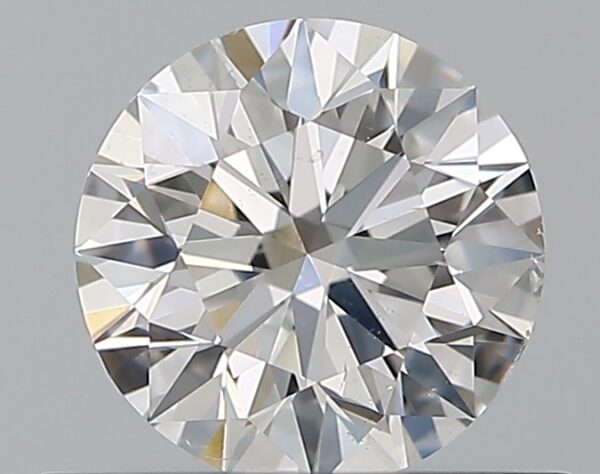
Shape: round
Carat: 0.51
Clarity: SI1
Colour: F
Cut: EX
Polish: EX
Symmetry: EX
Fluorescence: N
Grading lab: GIA
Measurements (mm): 5.15 x 5.18 x 3.18